Women in the Middle Ages

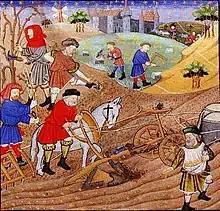
Farming

In the Middle Ages the upper socioeconomic groups generally included royalty and nobility. Conduct books from the period present an image of the role of elite women being to obey their spouse, guard their virtue, produce offspring, and to oversee the operation of the household. For those women who did adhere to these traditional roles, the responsibilities could be considerable, with households sometimes including dozens of people. Further, when their husbands were away the role of women could increase substantially. By the High and Late Middle Ages there were numerous royal and noble women who assumed control of their husbands' domains in their absence, including defense and even bearing arms.